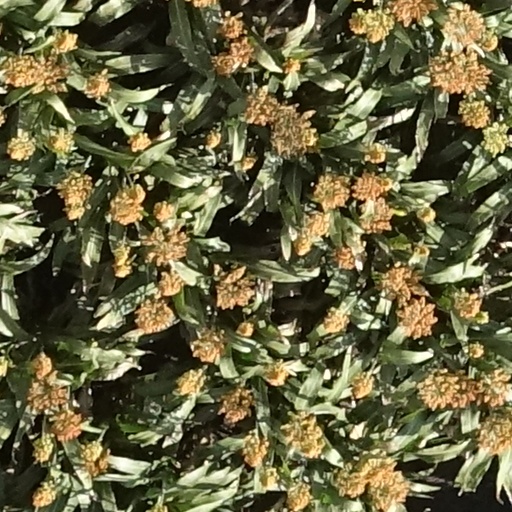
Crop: sorghum